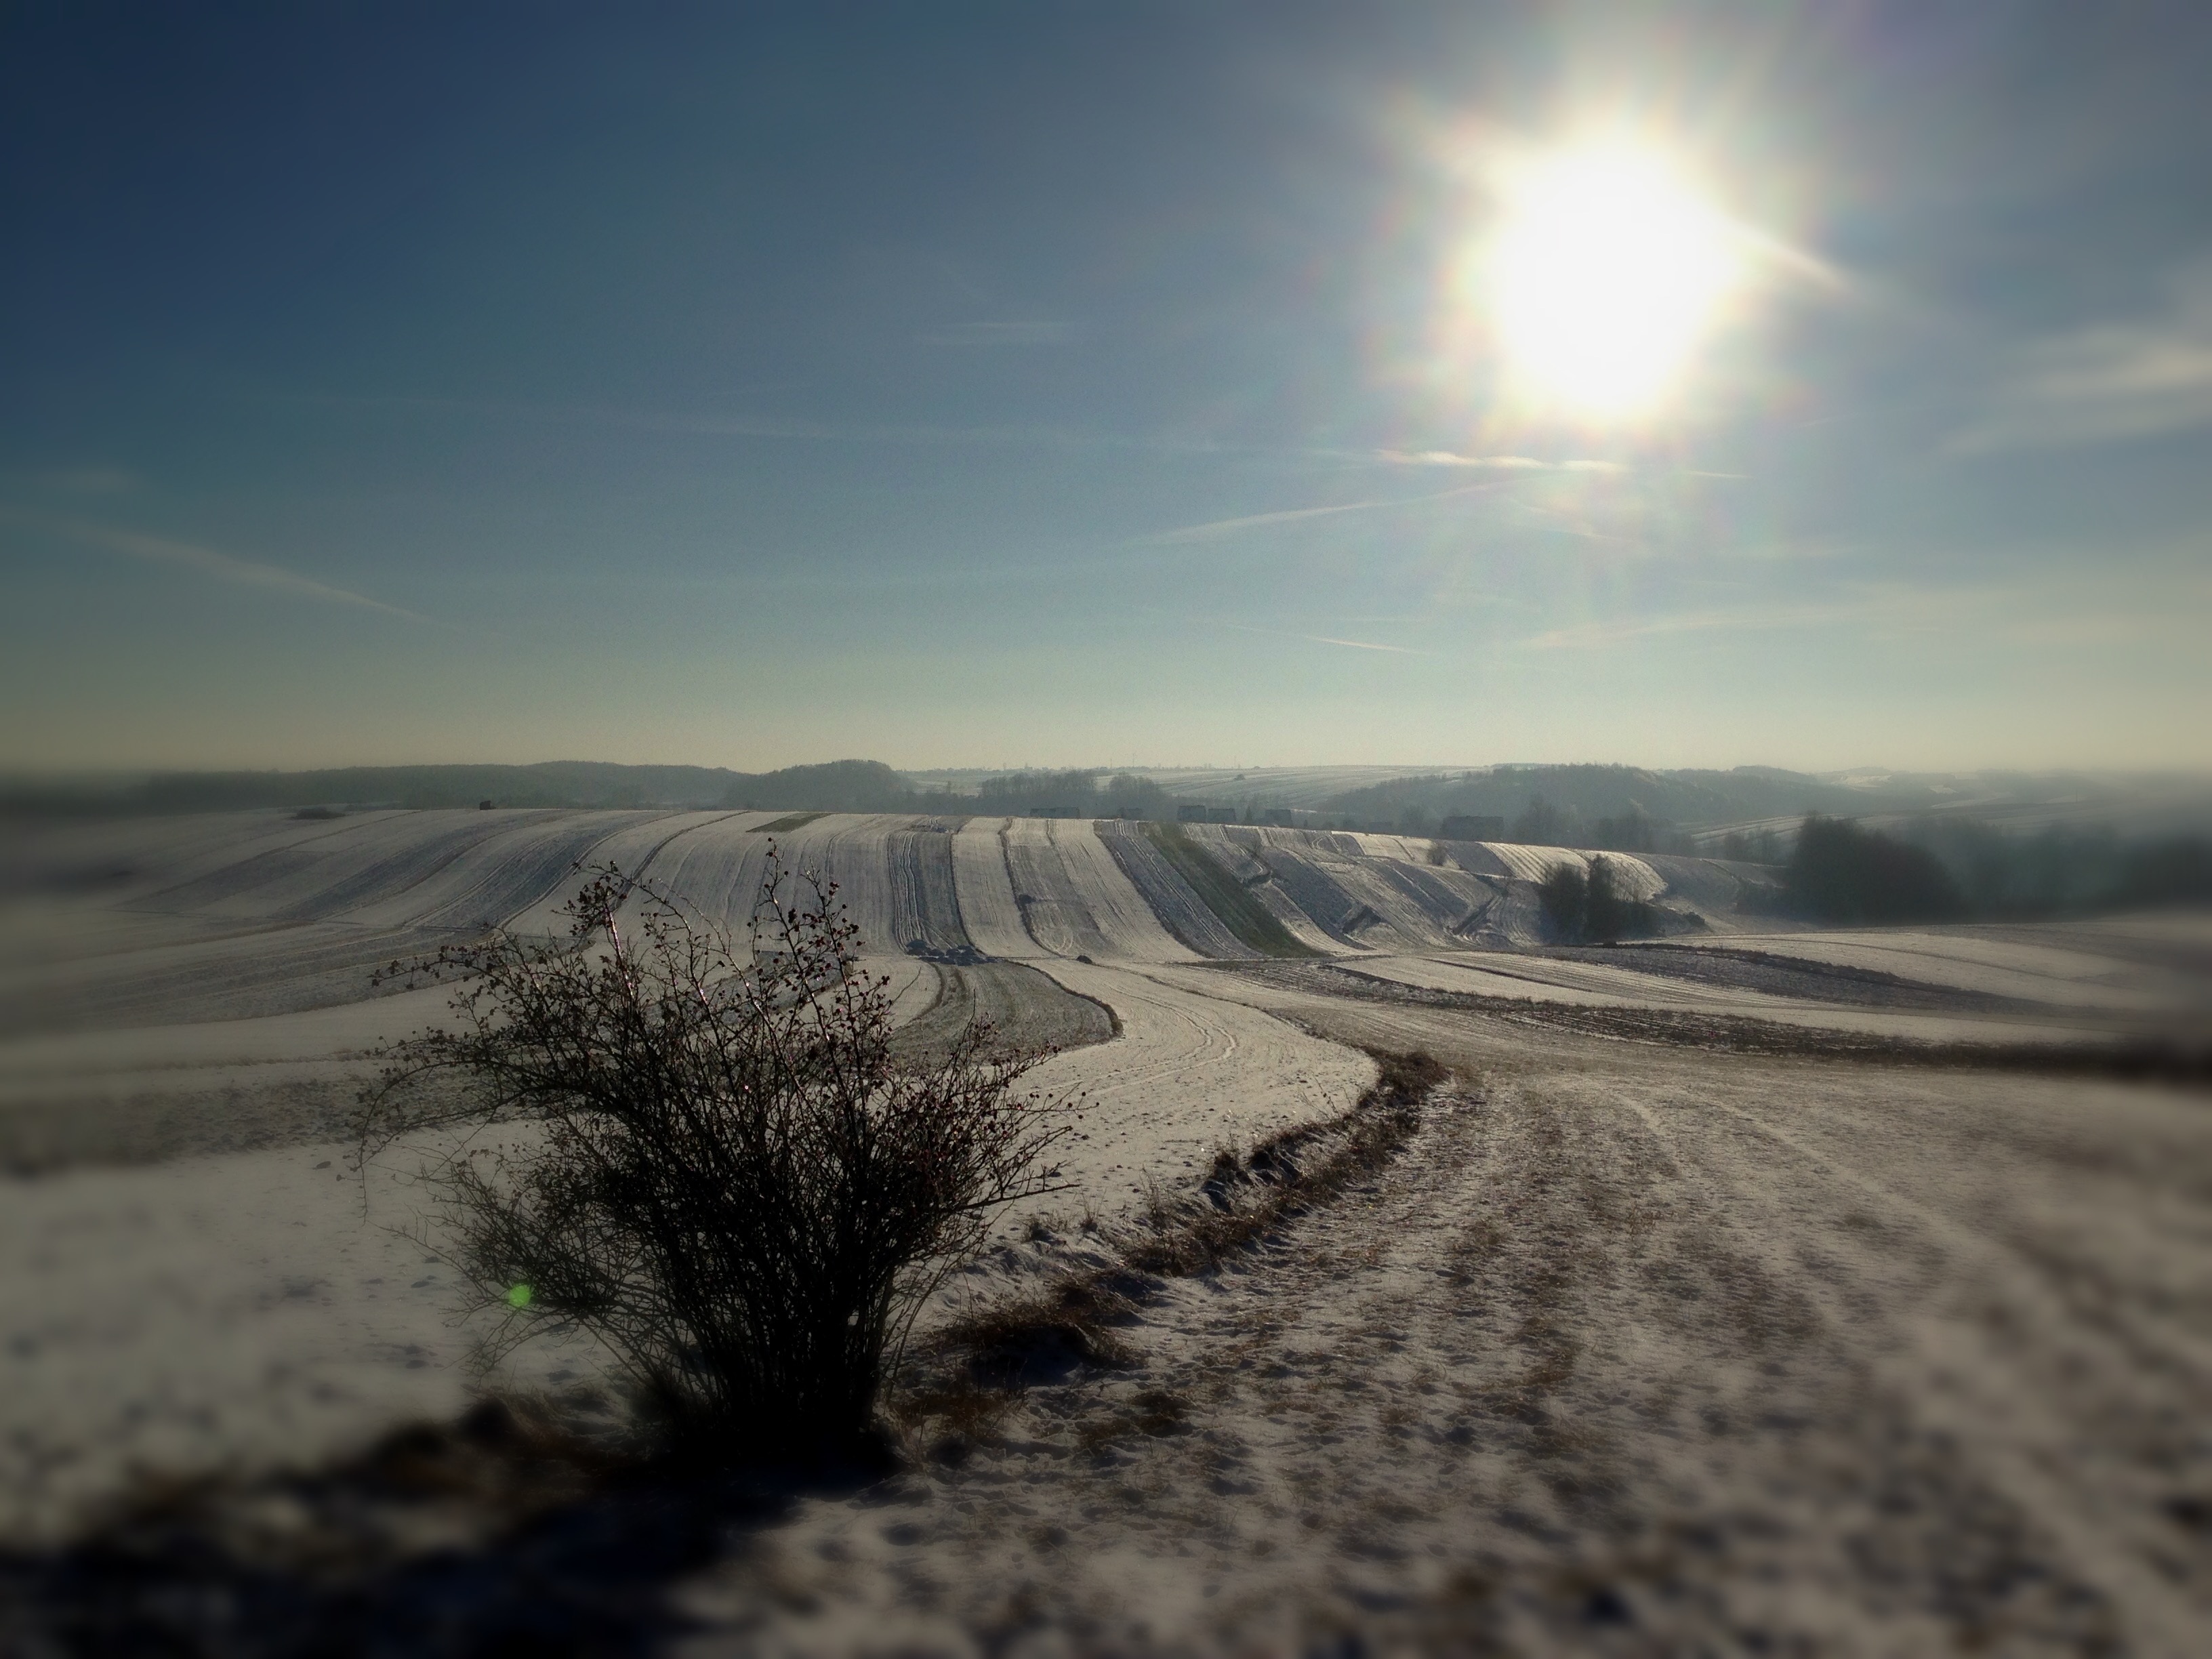
landscape, sea, sand, horizon, mountain, snow, winter, light, cloud, sky, sun, sunrise, field, sunlight, morning, hill, desert, dawn, dusk, space, plain, fields, plateau, habitat, natural environment, atmospheric phenomenon, aeolian landform